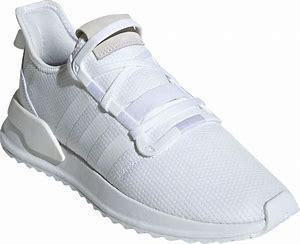
Brand: Adidas
Model: U_path Run